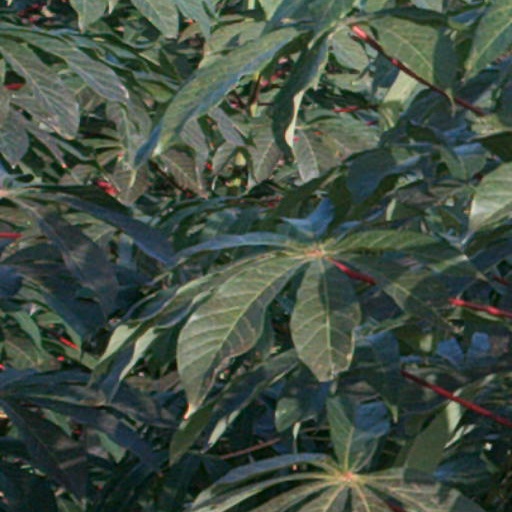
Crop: cassava